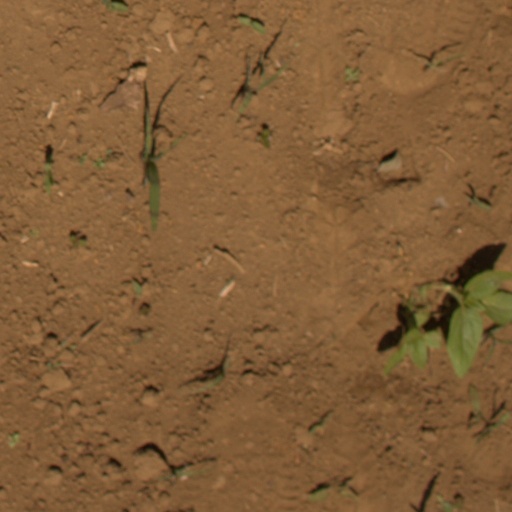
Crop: Jerusalem artichoke